Tolkien (film)

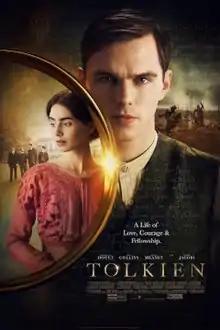
Theatrical release poster

Tolkien is a 2019 biographical drama film directed by Dome Karukoski and written by David Gleeson and Stephen Beresford. It is about the early life of English professor and philologist J. R. R. Tolkien, author of "The Hobbit" (1937), "The Lord of the Rings" (1954–55), and "The Silmarillion" (1977) as well as notable academic works. The film stars Nicholas Hoult, Lily Collins, Colm Meaney, and Derek Jacobi.